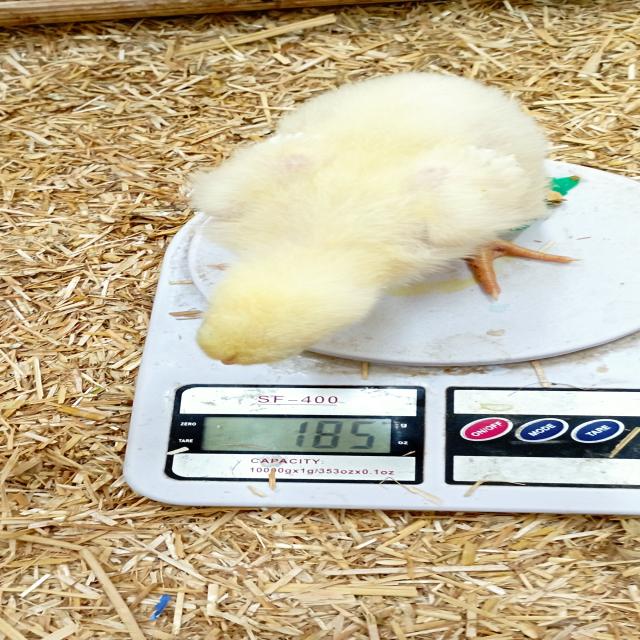
Weight: 182 g